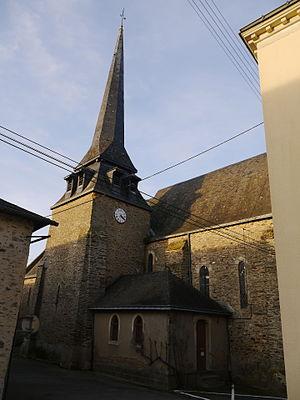
L'église Saint-Maurice.
Châtelain est une commune française, située dans le département de la Mayenne en région Pays de la Loire, peuplée de 469 habitants.